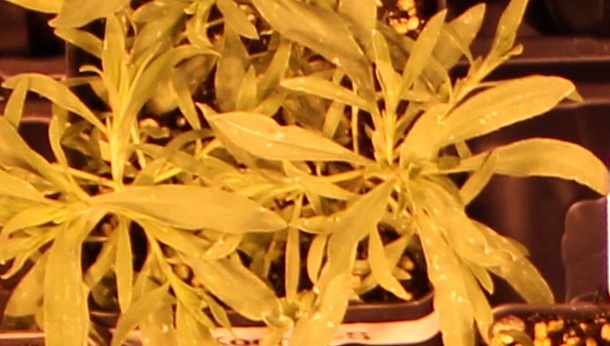
Label: Kochia